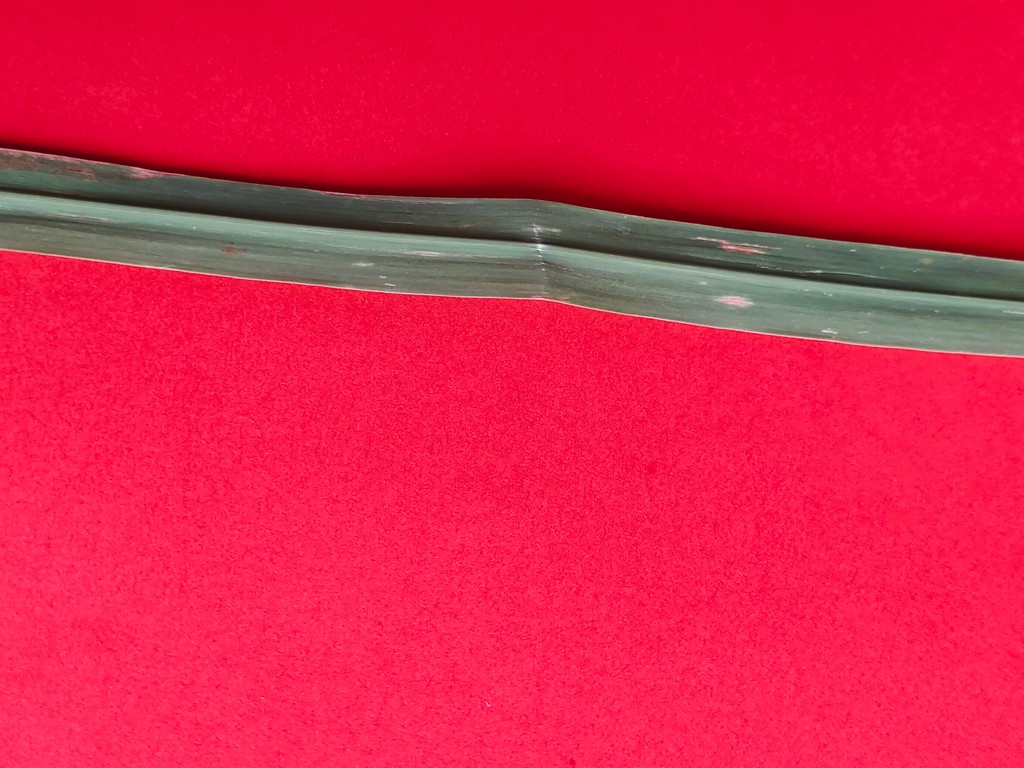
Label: Unhealthy